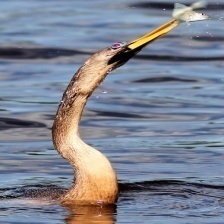
Species: ANHINGA
Scientific name: ANHINGA ANHINGA